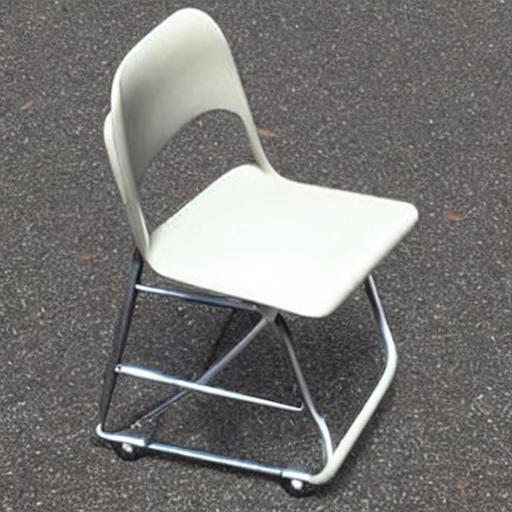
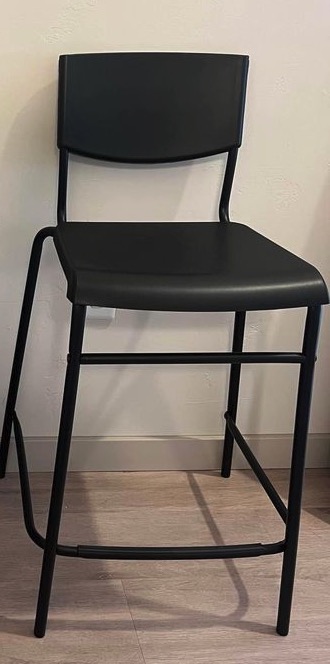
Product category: stool
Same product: no